Frankie Luvu

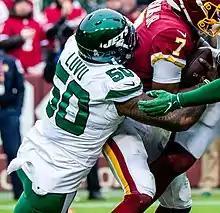
Luvu with the New York Jets making a tackle, 2019

On May 6, 2018, the New York Jets signed Luvu to a three-year, $1.71 million contract as an undrafted free agent. Throughout training camp, Luvu competed for a roster spot as a backup linebacker against Lorenzo Mauldin, Dylan Donahue, Josh Martin, and David Bass. On September 1, 2018, the New York Jets waived Luvu as a part of their final roster cuts. After clearing waivers, the Jets signed Luvu to their practice squad the following day.